Gukeng

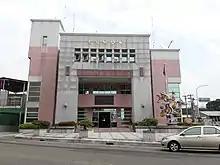
Gukeng Township Office

Gukeng Township is a rural township in the easternmost part of Yunlin County, Taiwan. It is the largest township in the county.